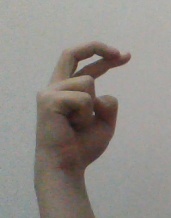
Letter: zay